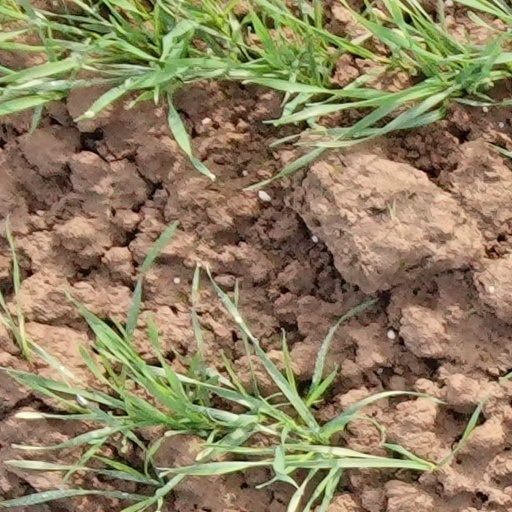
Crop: wheat